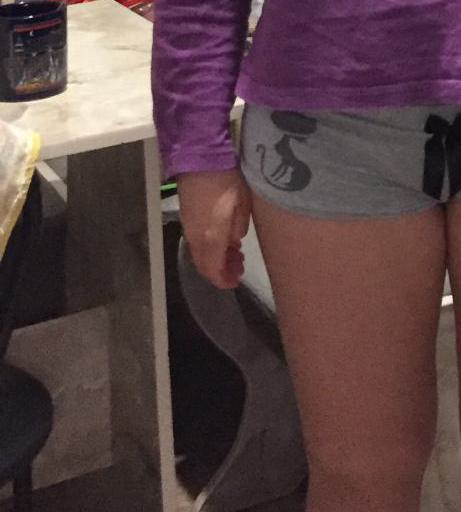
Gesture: no_gesture